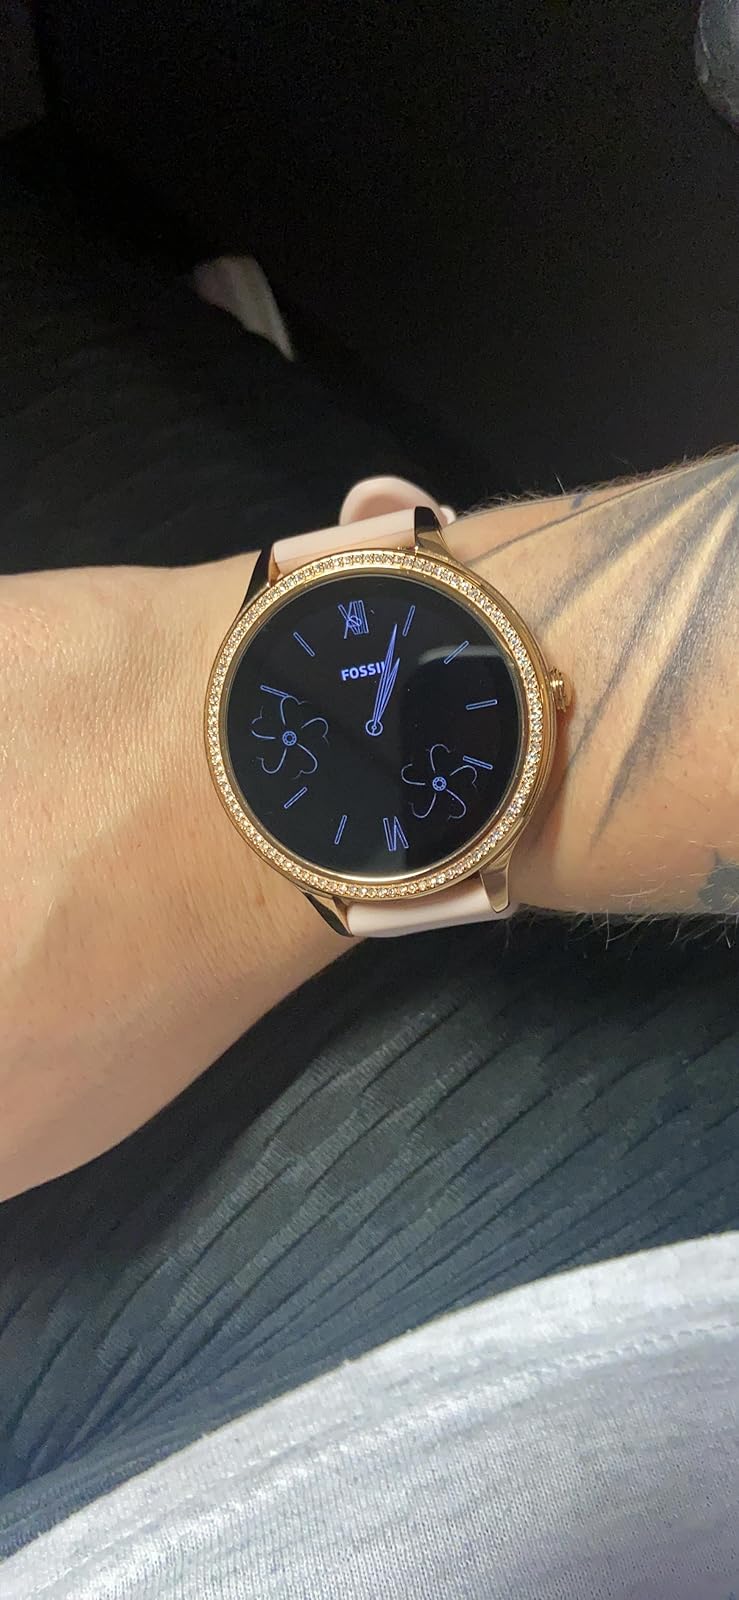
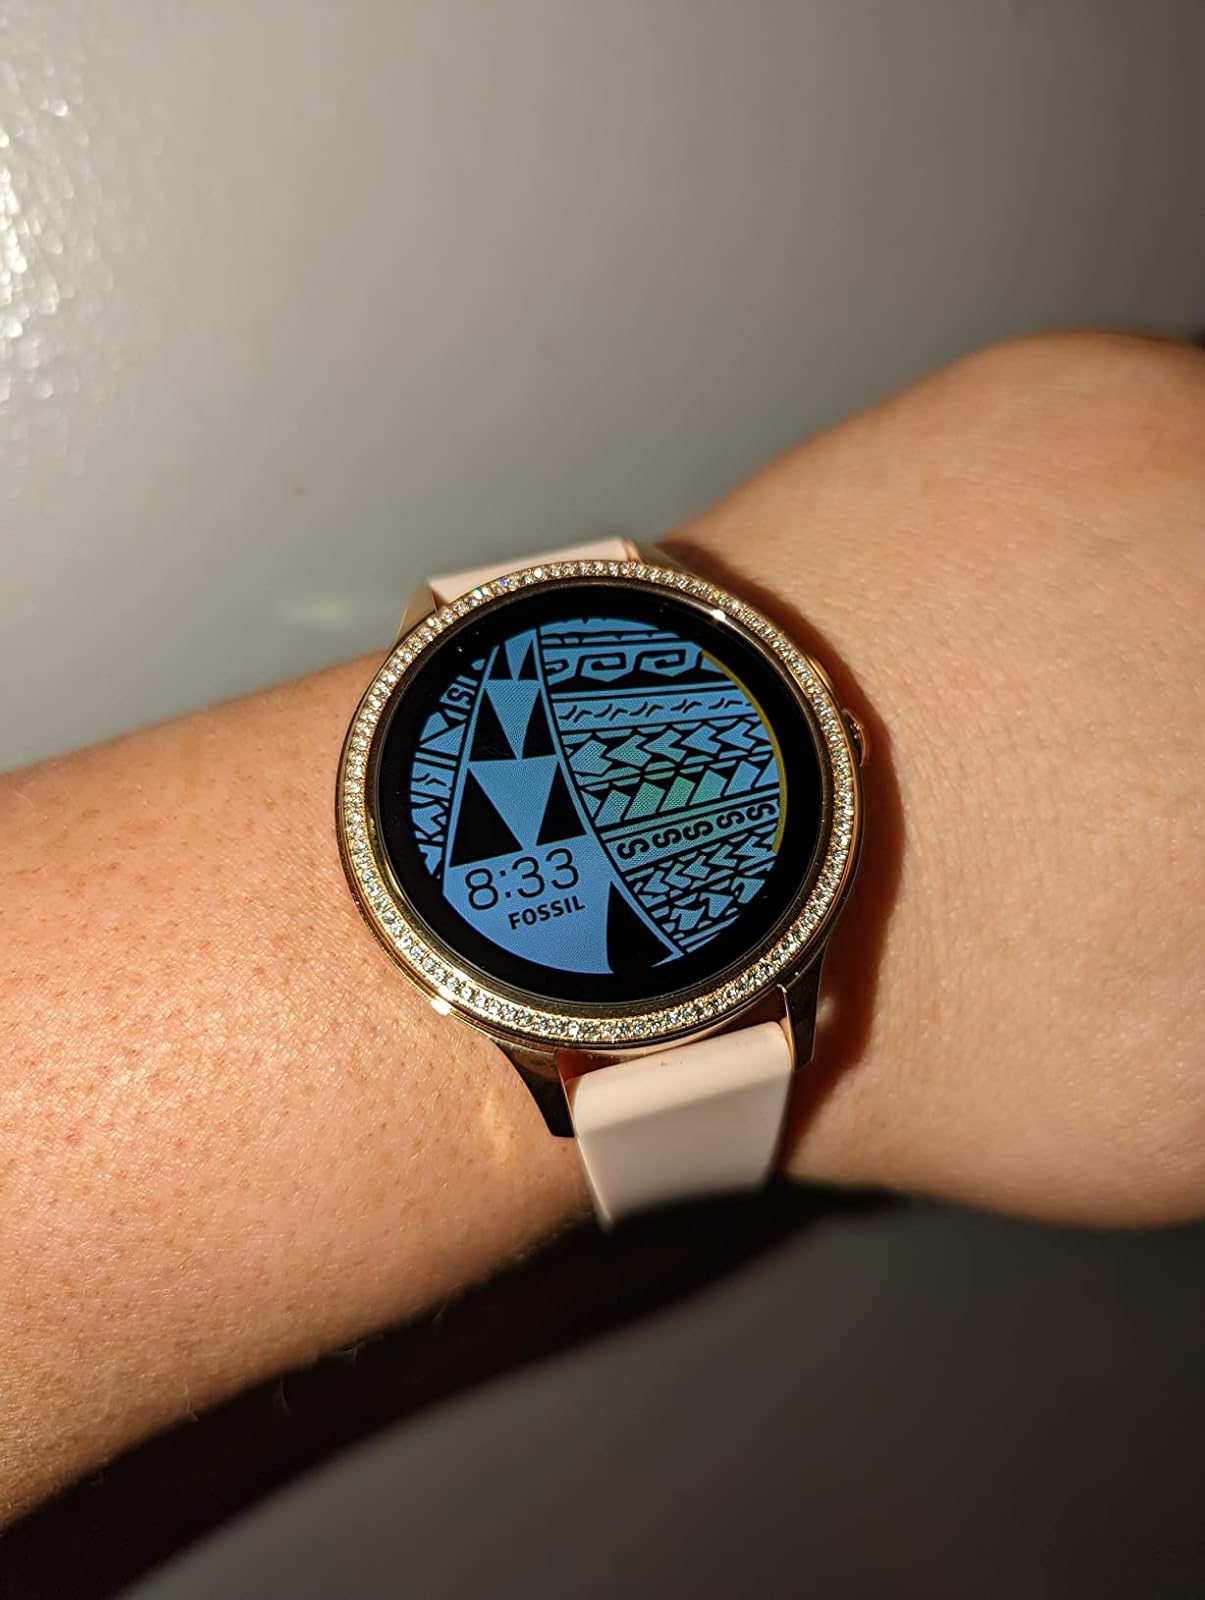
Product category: smartwatch
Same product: yes